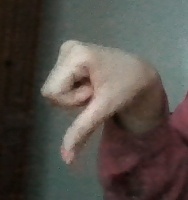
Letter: waw